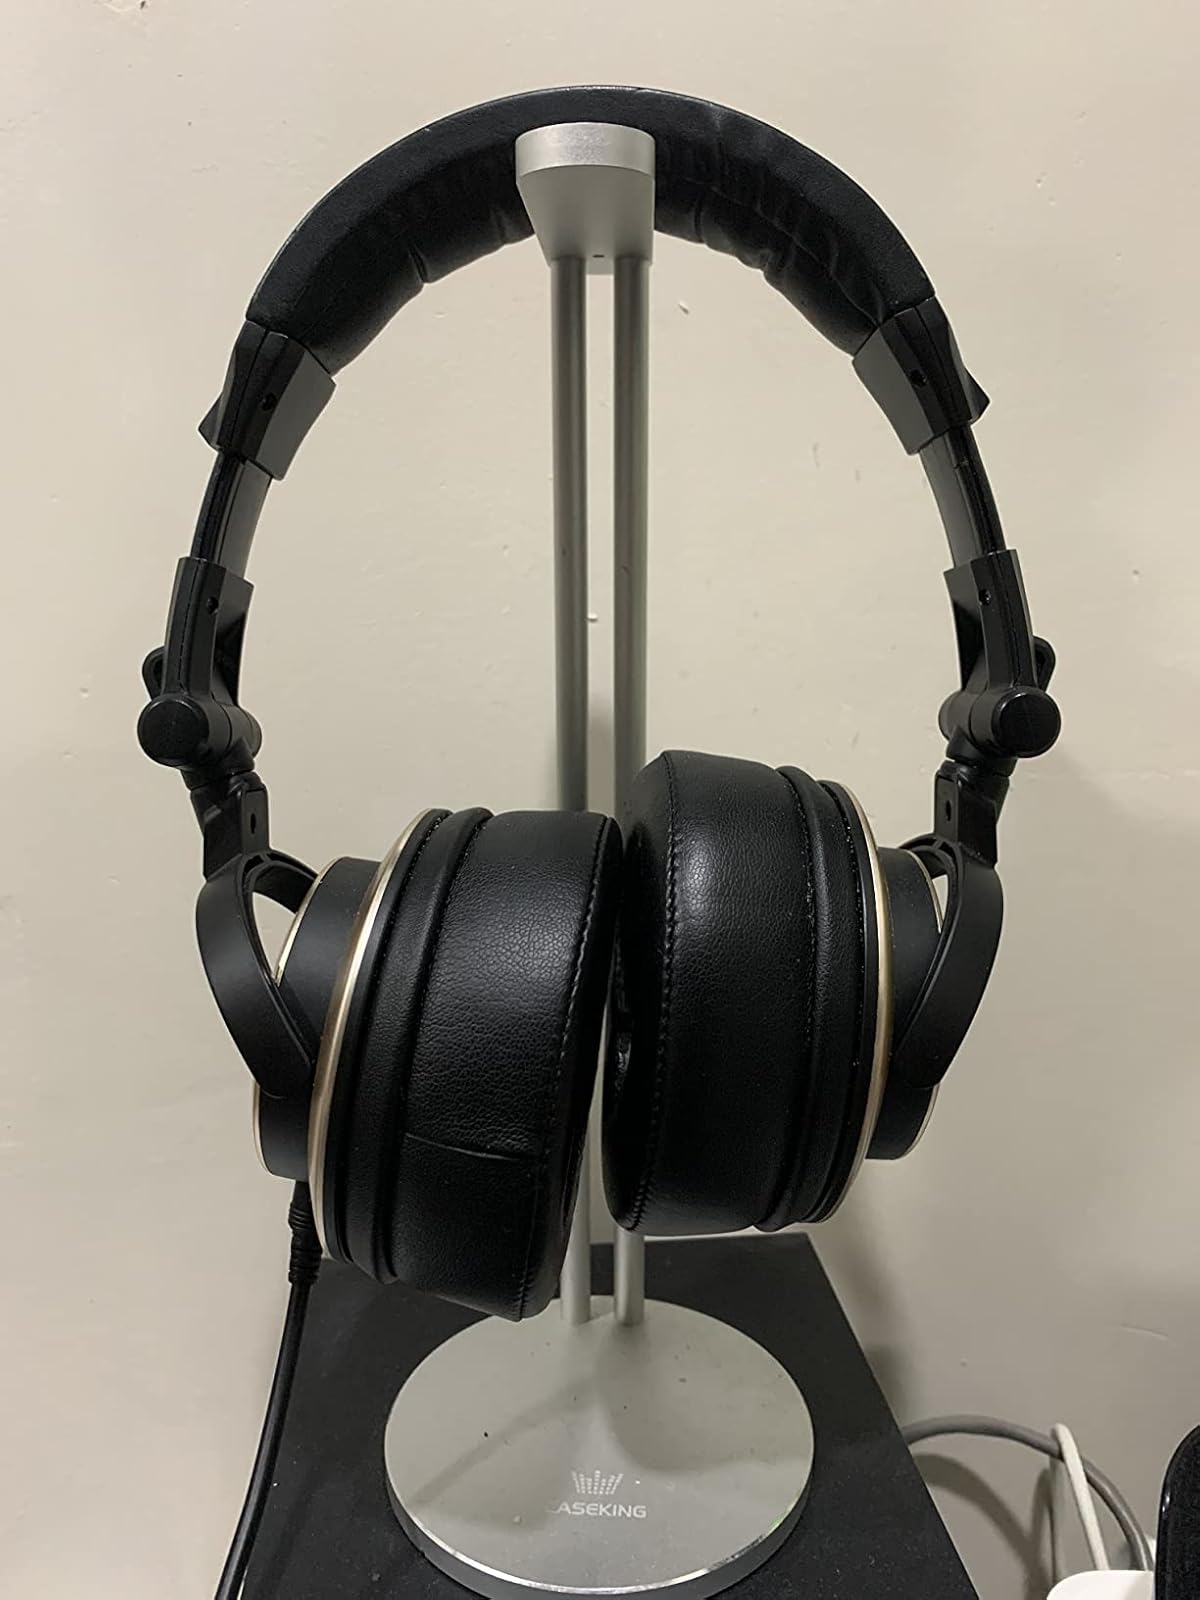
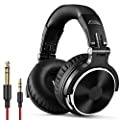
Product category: headphones
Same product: no